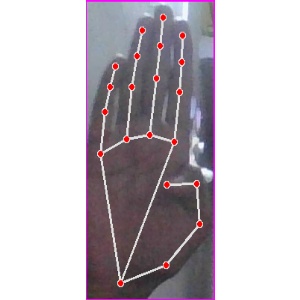
अक्षर: झ